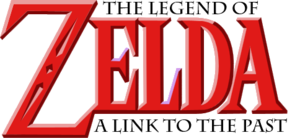
The Legend of Zelda: A Link to the Past
The Legend of Zelda: A Link to the Past, også kendt som Zelda 3 eller Zelda III, er det tredje computerspil i The Legend of Zelda-serien, designet af Nintendo og udgivet for computerspilkonsollerne Super Famicom og Super Nintendo Entertainment System. Det blev udgivet i Japan 21. november 1991 og i Nordamerika og Europa i 1992. Spillet er desuden blevet udgivet til Game Boy Advance i 2003.